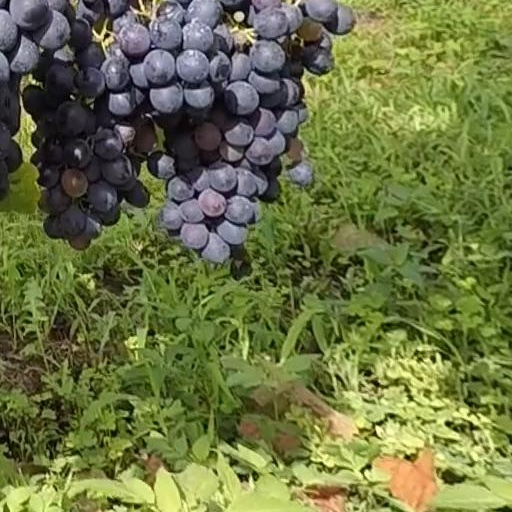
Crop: grape